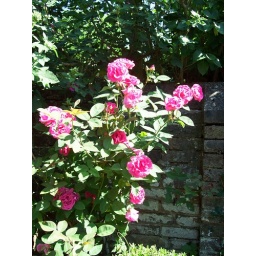
pink roses in raised bed at bottom of garden - really strong scent